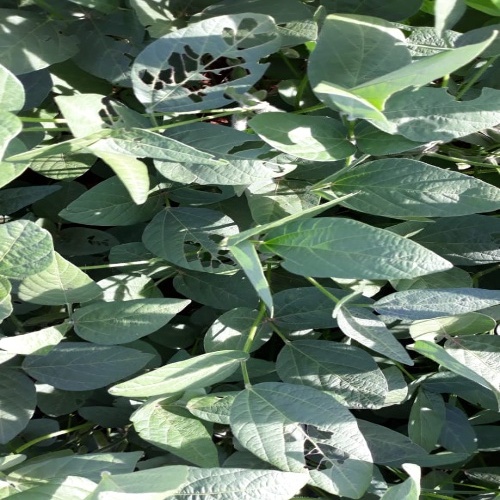
Label: Caterpillar